Rashida Jones

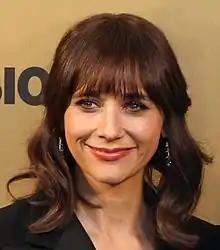
Jones at the 2017 Peabody Awards

Rashida Leah Jones (born February 25, 1976) is an American actress and filmmaker. She is best known for her roles as Louisa Fenn on the Fox drama series "Boston Public" (2000–2002), Karen Filippelli on the NBC comedy series "The Office" (2006–2009; 2011), Ann Perkins on the NBC comedy series "Parks and Recreation" (2009–2015), and as the eponymous lead role in the TBS comedy series "Angie Tribeca" (2016–2019). Her accolades include a Grammy Award and two Emmy Award nominations. In 2025, she was named one of "Time"'s 100 most influential people in the world.